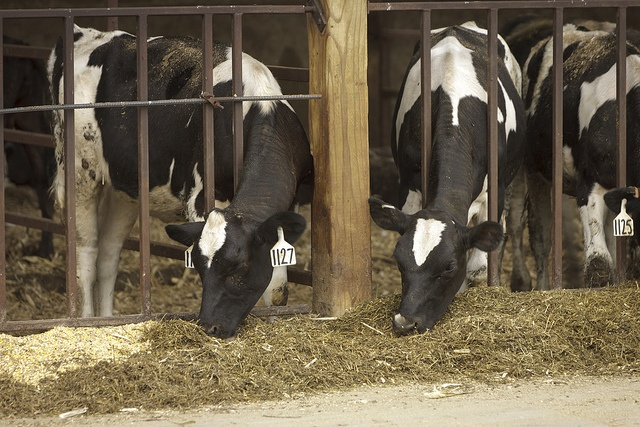
there are cows that have number tags in this farm
cows with number label on their ears feeding
Three cows graze on the food that sits just outside their pens.
A group of black and white cows standing inside of a pen.
Two cows sticking their heads through the bars of their enclosure to eat hay.